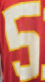
Number: 5